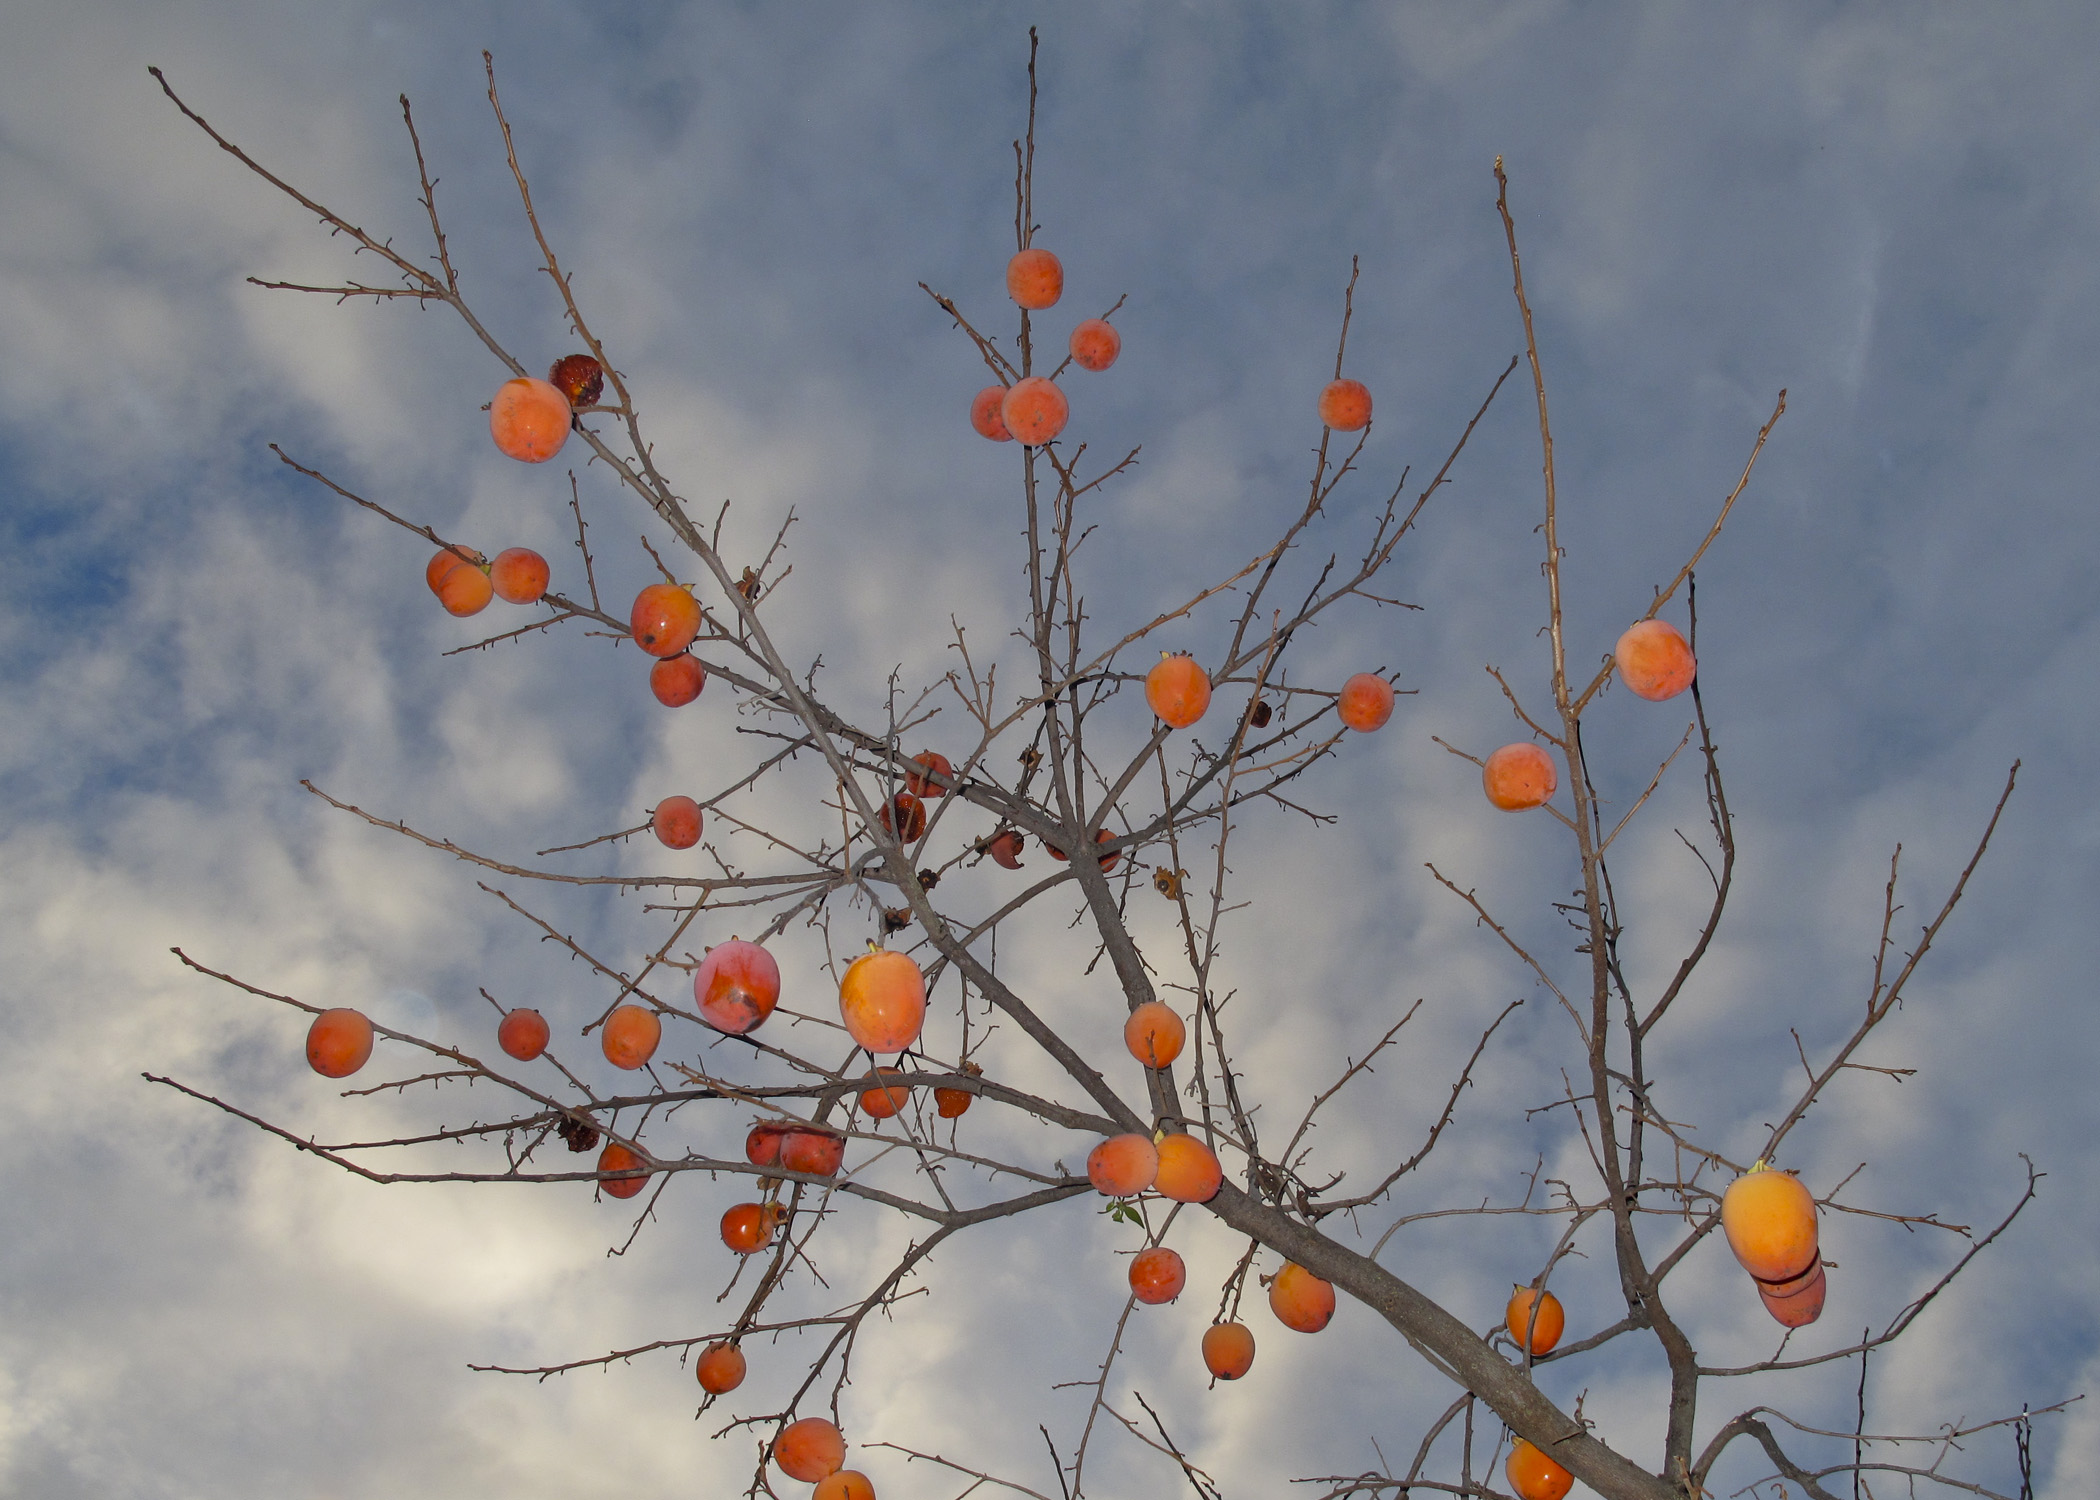
tree, nature, branch, blossom, winter, plant, sky, leaf, flower, frost, spring, autumn, flora, season, cherry blossom, twig, sacramento